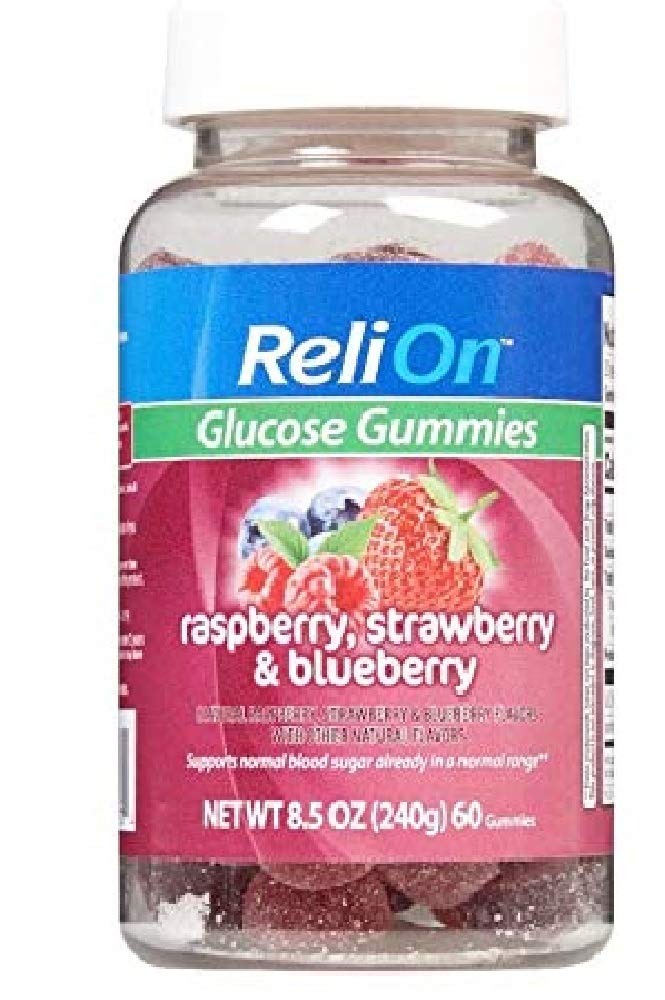
Item Name: ReliOn Glucose Gummies Raspberry, Strawberry, and Blueberry - 60 Count Bottle
Bullet Point 1: Maintain Healthy Blood Sugar With Great Tasting And Fun To Eat Gummies
Bullet Point 2: 3 Gummies Per Serving Have A Total Of 8 Grams Of Sugar
Bullet Point 3: Fat Free, Gluten Free, Sodium Free, Caffeine Free
Bullet Point 4: Natural Flavors Of Raspberry, Strawberry, And Blueberry
Product Description: Maintain healthy blood sugar in an easy an enjoyable way with ReliOn Glucose Gummies. Each bottle contains 60 gummies in the natural fruit flavors of raspberry, strawberry, and blueberry. 3 gummies per serving with a total of 8 grams of sugar.
Value: 60.0
Unit: Count

Price: 5.67